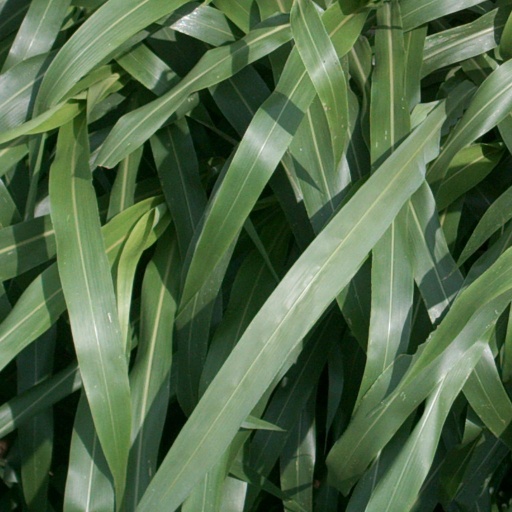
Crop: sorghum